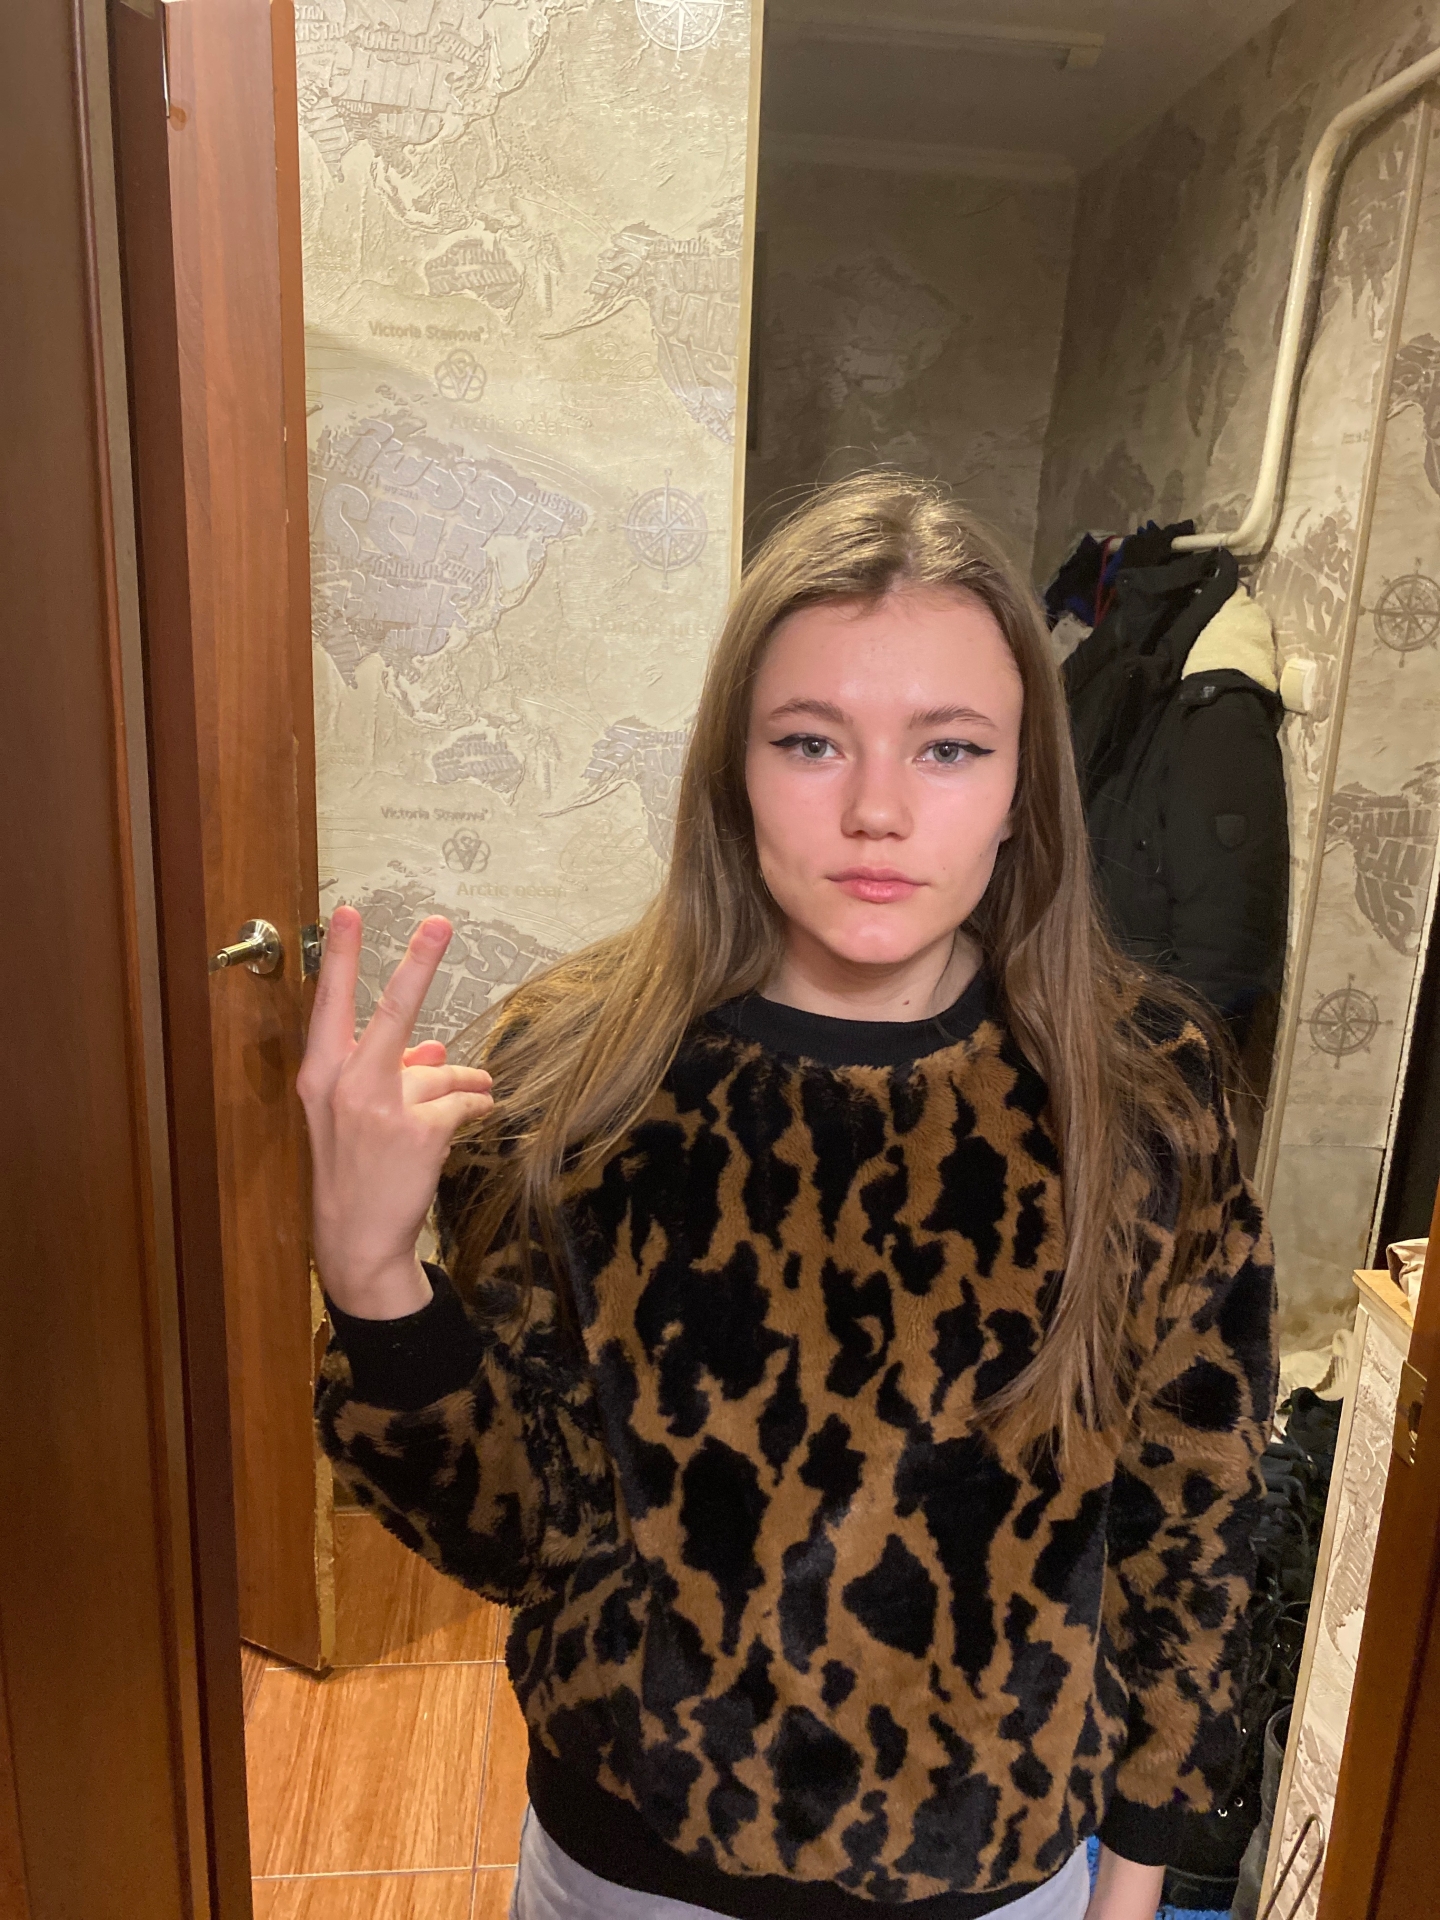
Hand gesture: peace_inverted